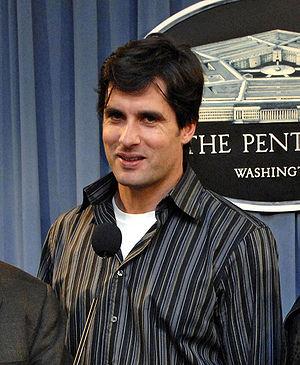
John Haymes Newton né le 29 décembre 1965 est un acteur américain.